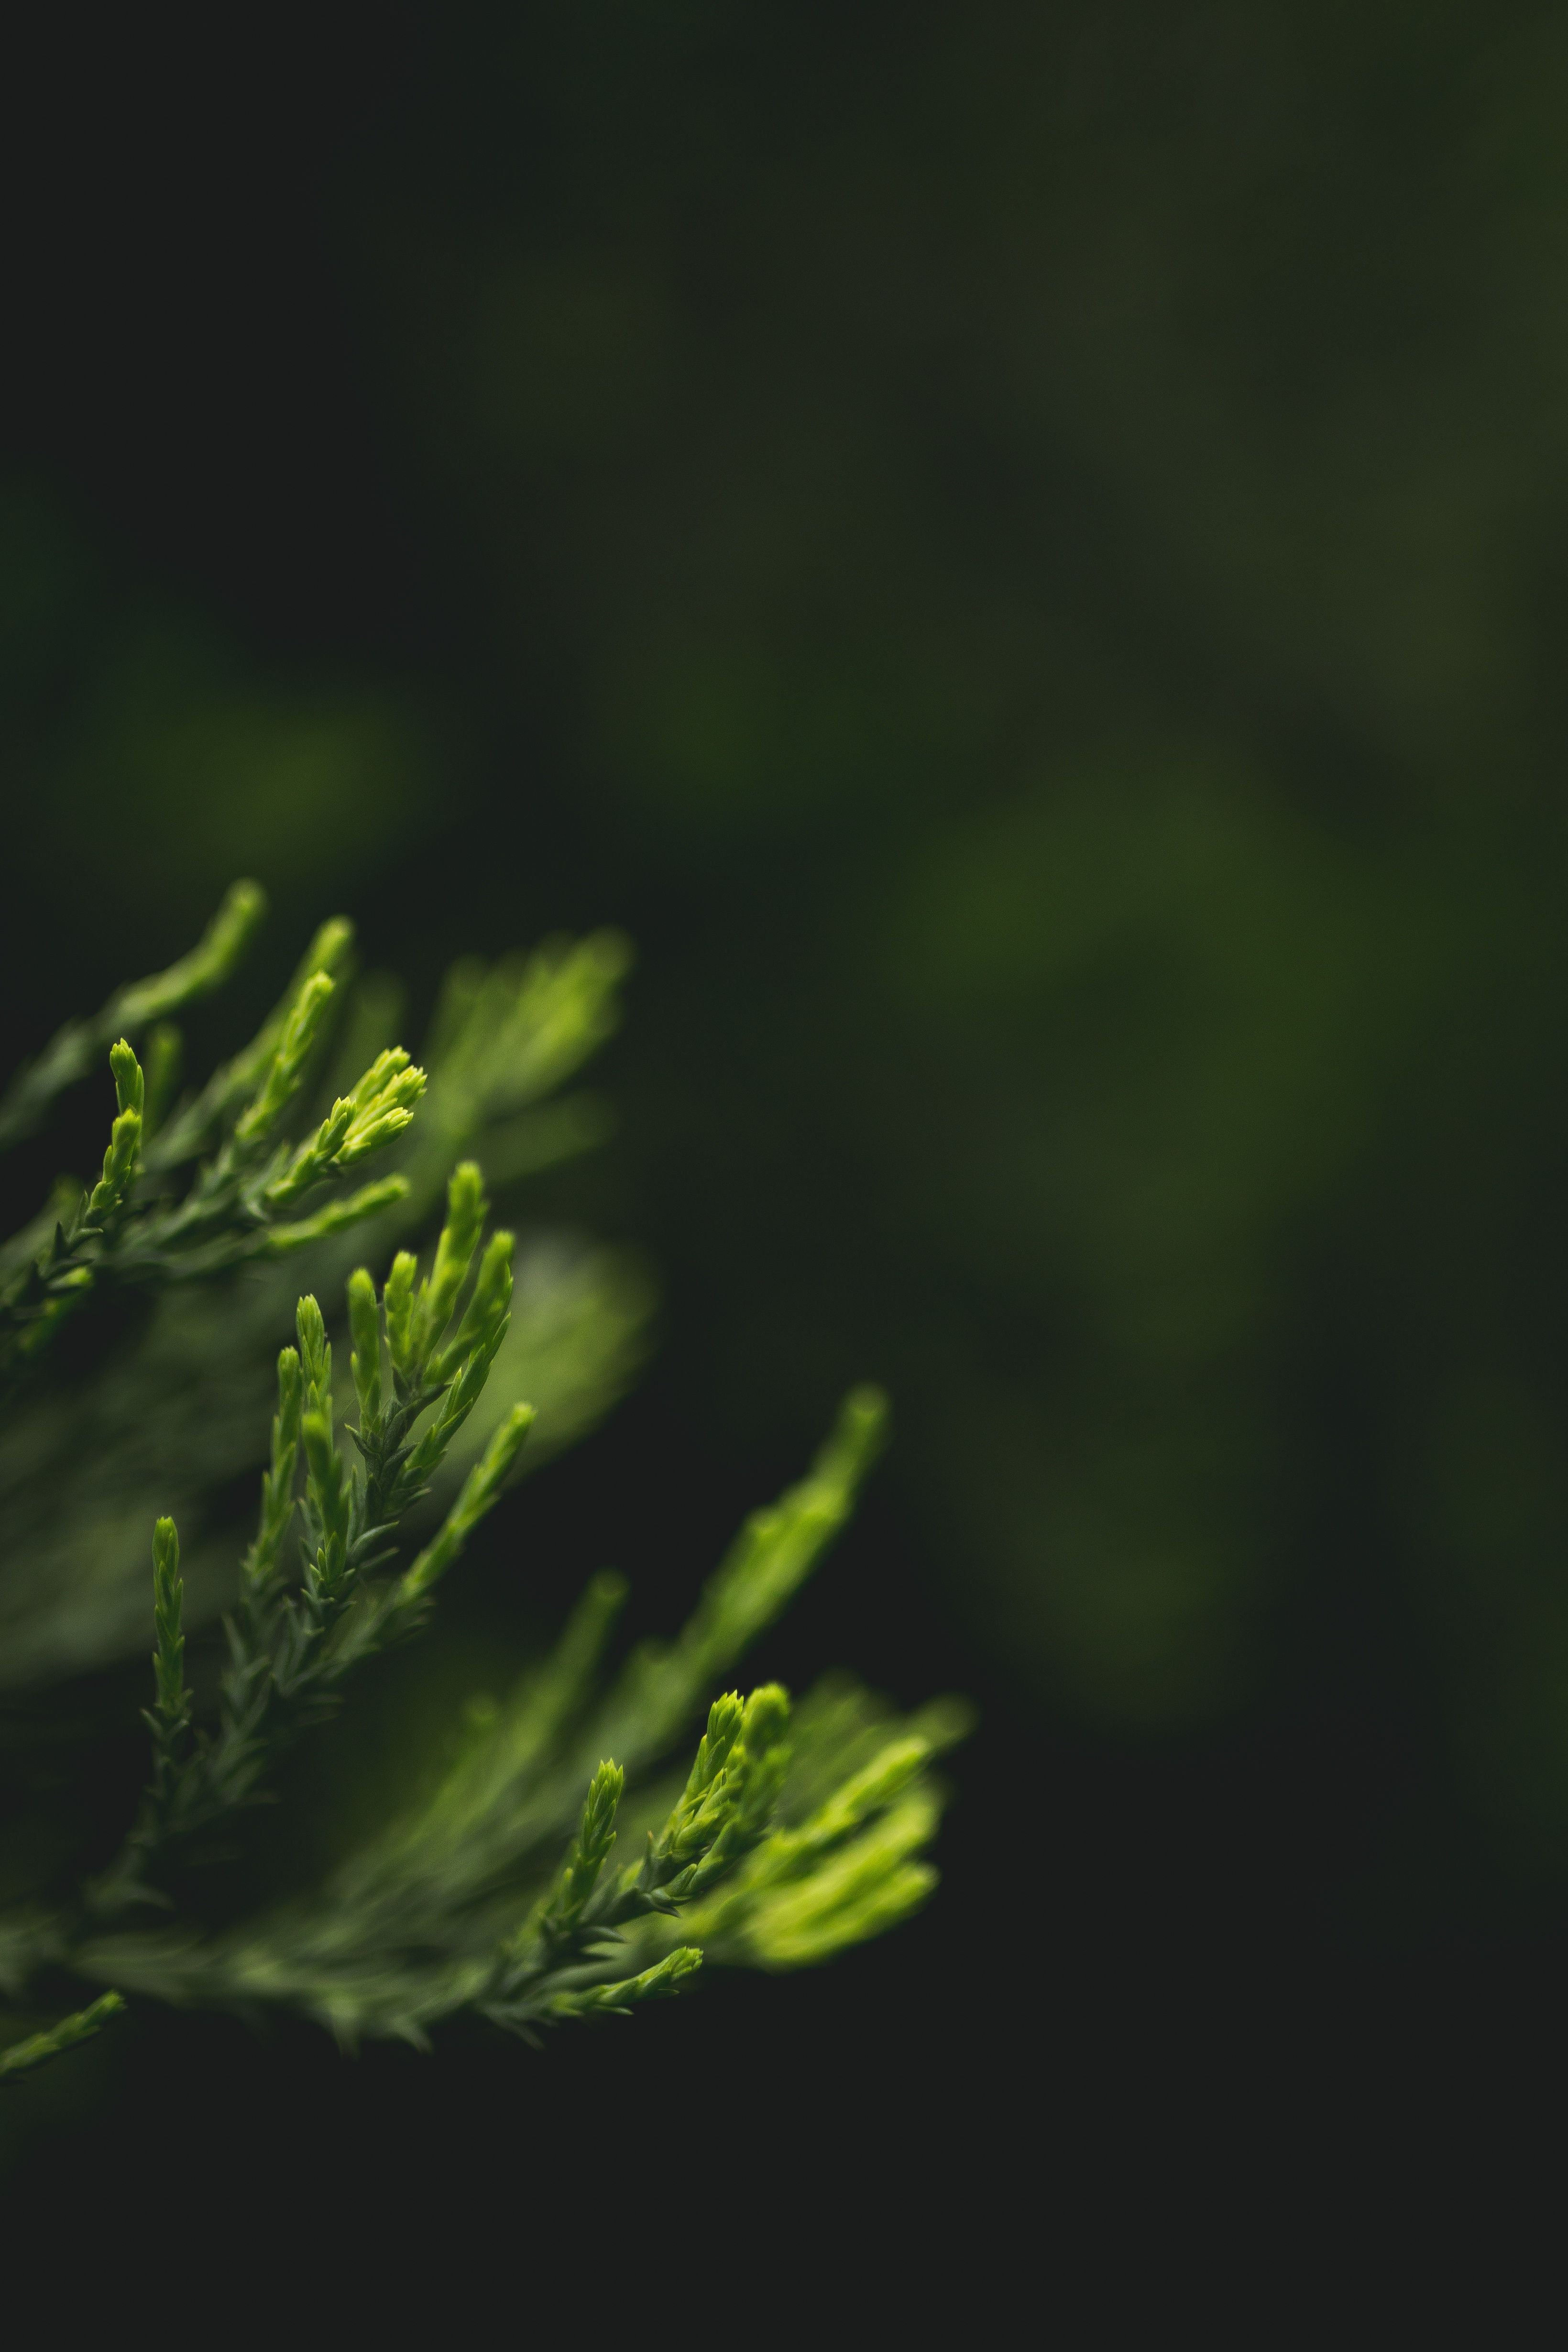
green, plant, flora, tree, leaf, flower, grass, macro photography, branch, land plant, close up, grass family, plant stem, ferns and horsetails, dew, moisture